Al Siebert

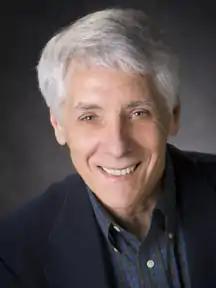

Lawrence Albert "Al" Siebert, (January 21, 1934 - June 25, 2009) was an American author and educator. A native of Oregon, he was best known for his research on psychological resilience and the inner nature of highly resilient survivors. He taught at Portland State University in Portland for more than 40 years.